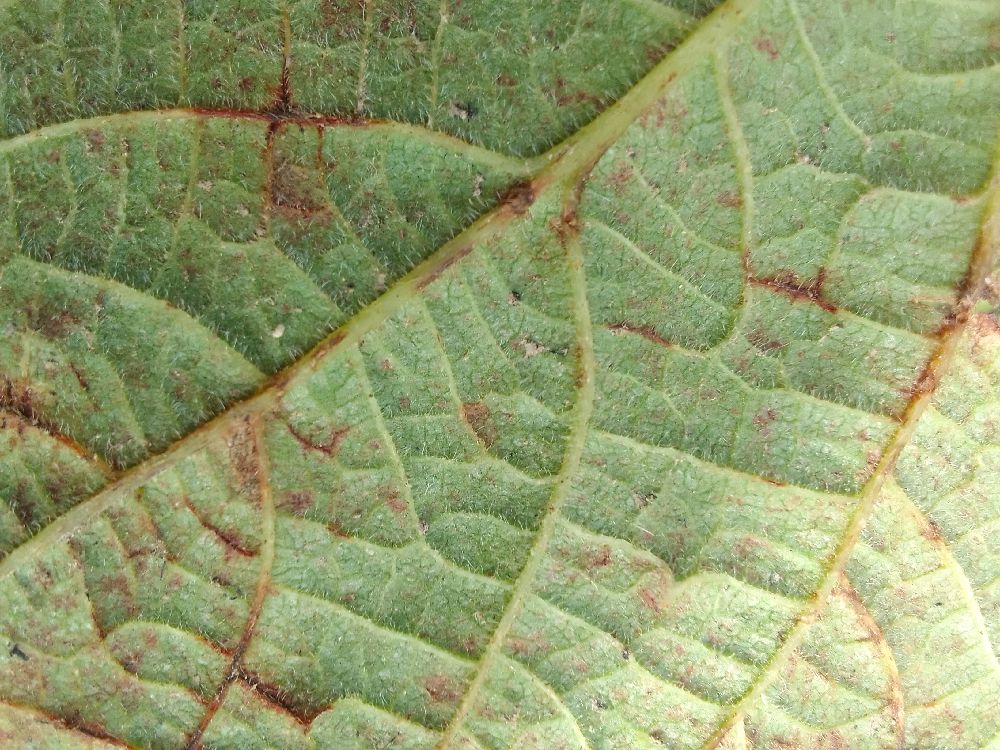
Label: anthracnose